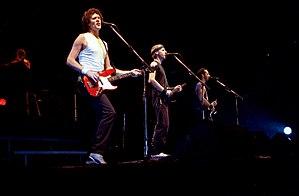
Le rock britannique désigne une variété de genres musicaux ayant émergé au Royaume-Uni. À la fin des années 1950, le rock 'n' roll, après avoir conquis les États-Unis, commence à gagner le Royaume-Uni, donnant naissance au rock britannique, parfois appelé rock anglais, même si le terme est impropre, puisqu'on rassemble communément sous ce vocable l'ensemble du rock des nations constitutives du Royaume-Uni. Des chanteurs comme Cliff Richard, Tommy Steele, Billy Fury, Marty Wilde ou Adam Faith, et des groupes aussi, comme The Shadows imposent un style très proche de celui défendu par leurs idoles américaines, non sans talent souvent.
La chronologie du rock, présente les principaux événements de ce genre musical et des différents courants qui en sont issus.
Dire Straits est un groupe de rock britannique créé à Deptford durant l'été 1977 par Mark Knopfler, son frère David Knopfler, John Illsley et Pick Withers. Considéré comme l'un des plus grands groupes rock des années 1980, Dire Straits a vendu plus de 140 millions d'albums depuis ses débuts.